Anna Castelli Ferrieri

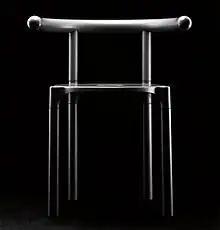
Anna Castelli Chair for Kartell

According to historian Catharine Rossi, Ferrieri experienced problems in partnership due to her trouble in balancing her role as a wife and as an architect designer. She only agreed to work at Kartell, per her husband’s request, after two of his business partners left. As the internal and leading designer at Kartell, Anna Ferreri lead the way for innovative designs that led the company. In the 1960s and 1970s, furniture contributed more growth to the Kartell company over any other divisions of the company. This innovative furniture became the image of the company and the products that represented this image were the colored fitted furniture, the flower boxes, and the stools designed by Anna Castelli Ferrieri. Anna Ferrieri designed the first chair from a single mould in 1968. Anna Castelli Ferrieri laid the Kartell foundations on geometric shapes, bold color, and highly polished finishes.